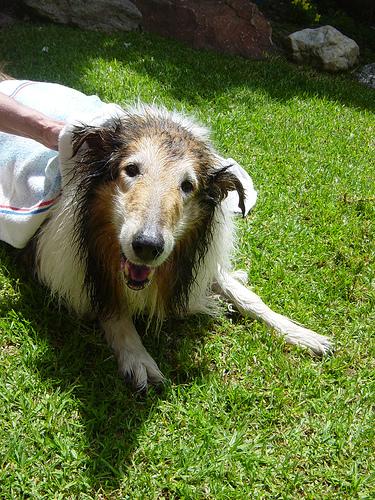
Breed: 227-n000094-collie